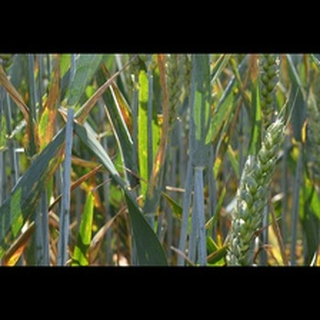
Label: wheat_septoria